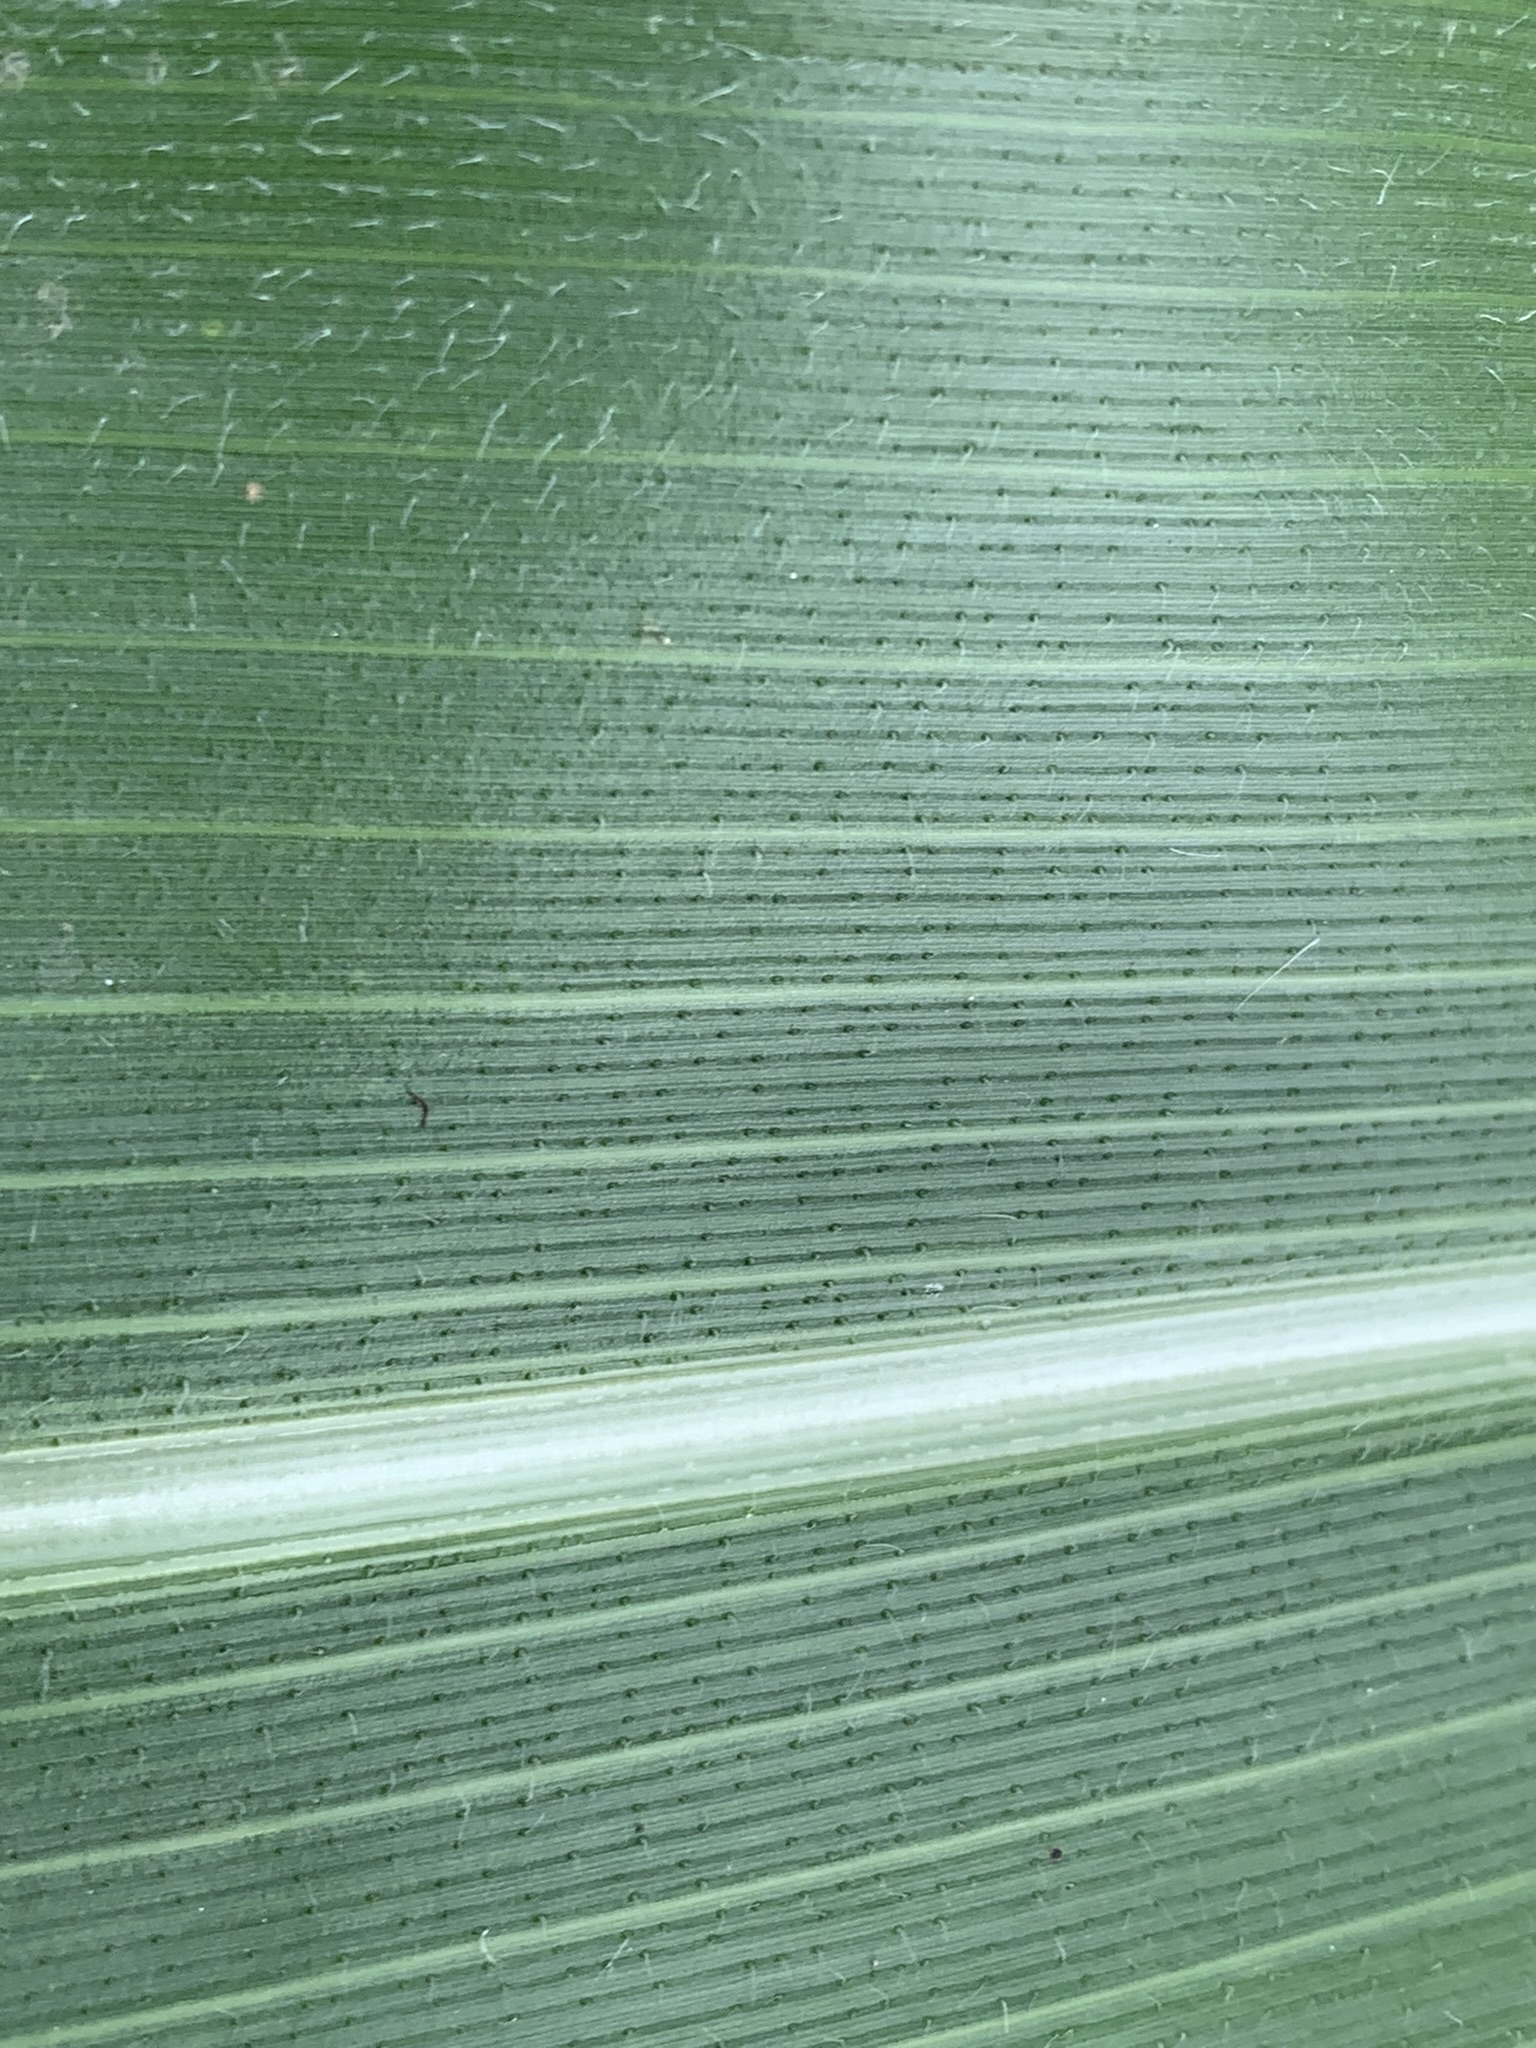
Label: Healthy